Mutton Brook

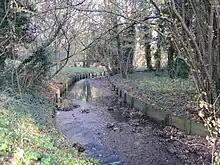
Mutton Brook in Brookside Walk

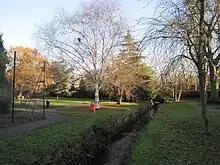
Mutton Brook in Northway Gardens

Mutton Brook is a stream which runs between East Finchley and Hendon in the London Borough of Barnet. It is a tributary of the River Brent, which is itself a tributary of the River Thames.